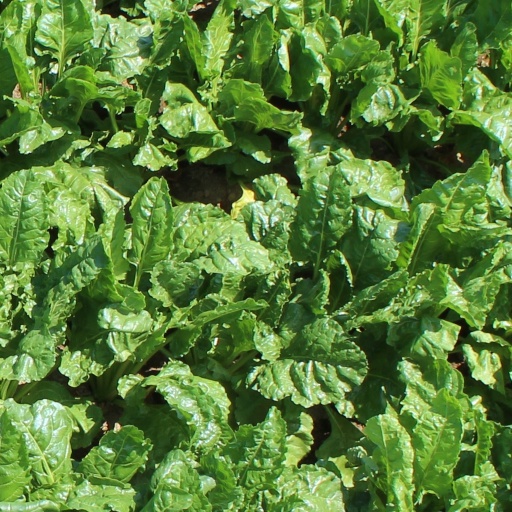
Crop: sugar beet